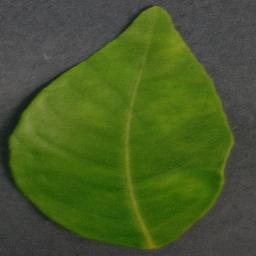
Label: Orange___Haunglongbing_(Citrus_greening)